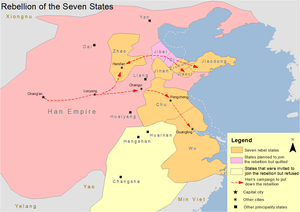
La rébellion des sept États ou révolte de sept rois a lieu en 154 av. J.-C. en Chine. Elle vise la dynastie Han et implique sept rois semi-autonomes, qui se révoltent à la suite d'une tentative de centralisation supplémentaire du gouvernement par l'empereur.